Hero in the Shadows

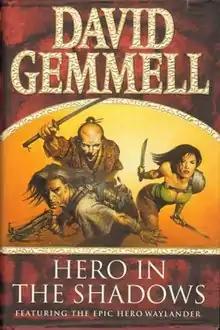
First edition (UK)

Hero in the Shadows, published in 2000, is a novel by British fantasy writer David Gemmell. It is the third of three Waylander stories and was preceded by .